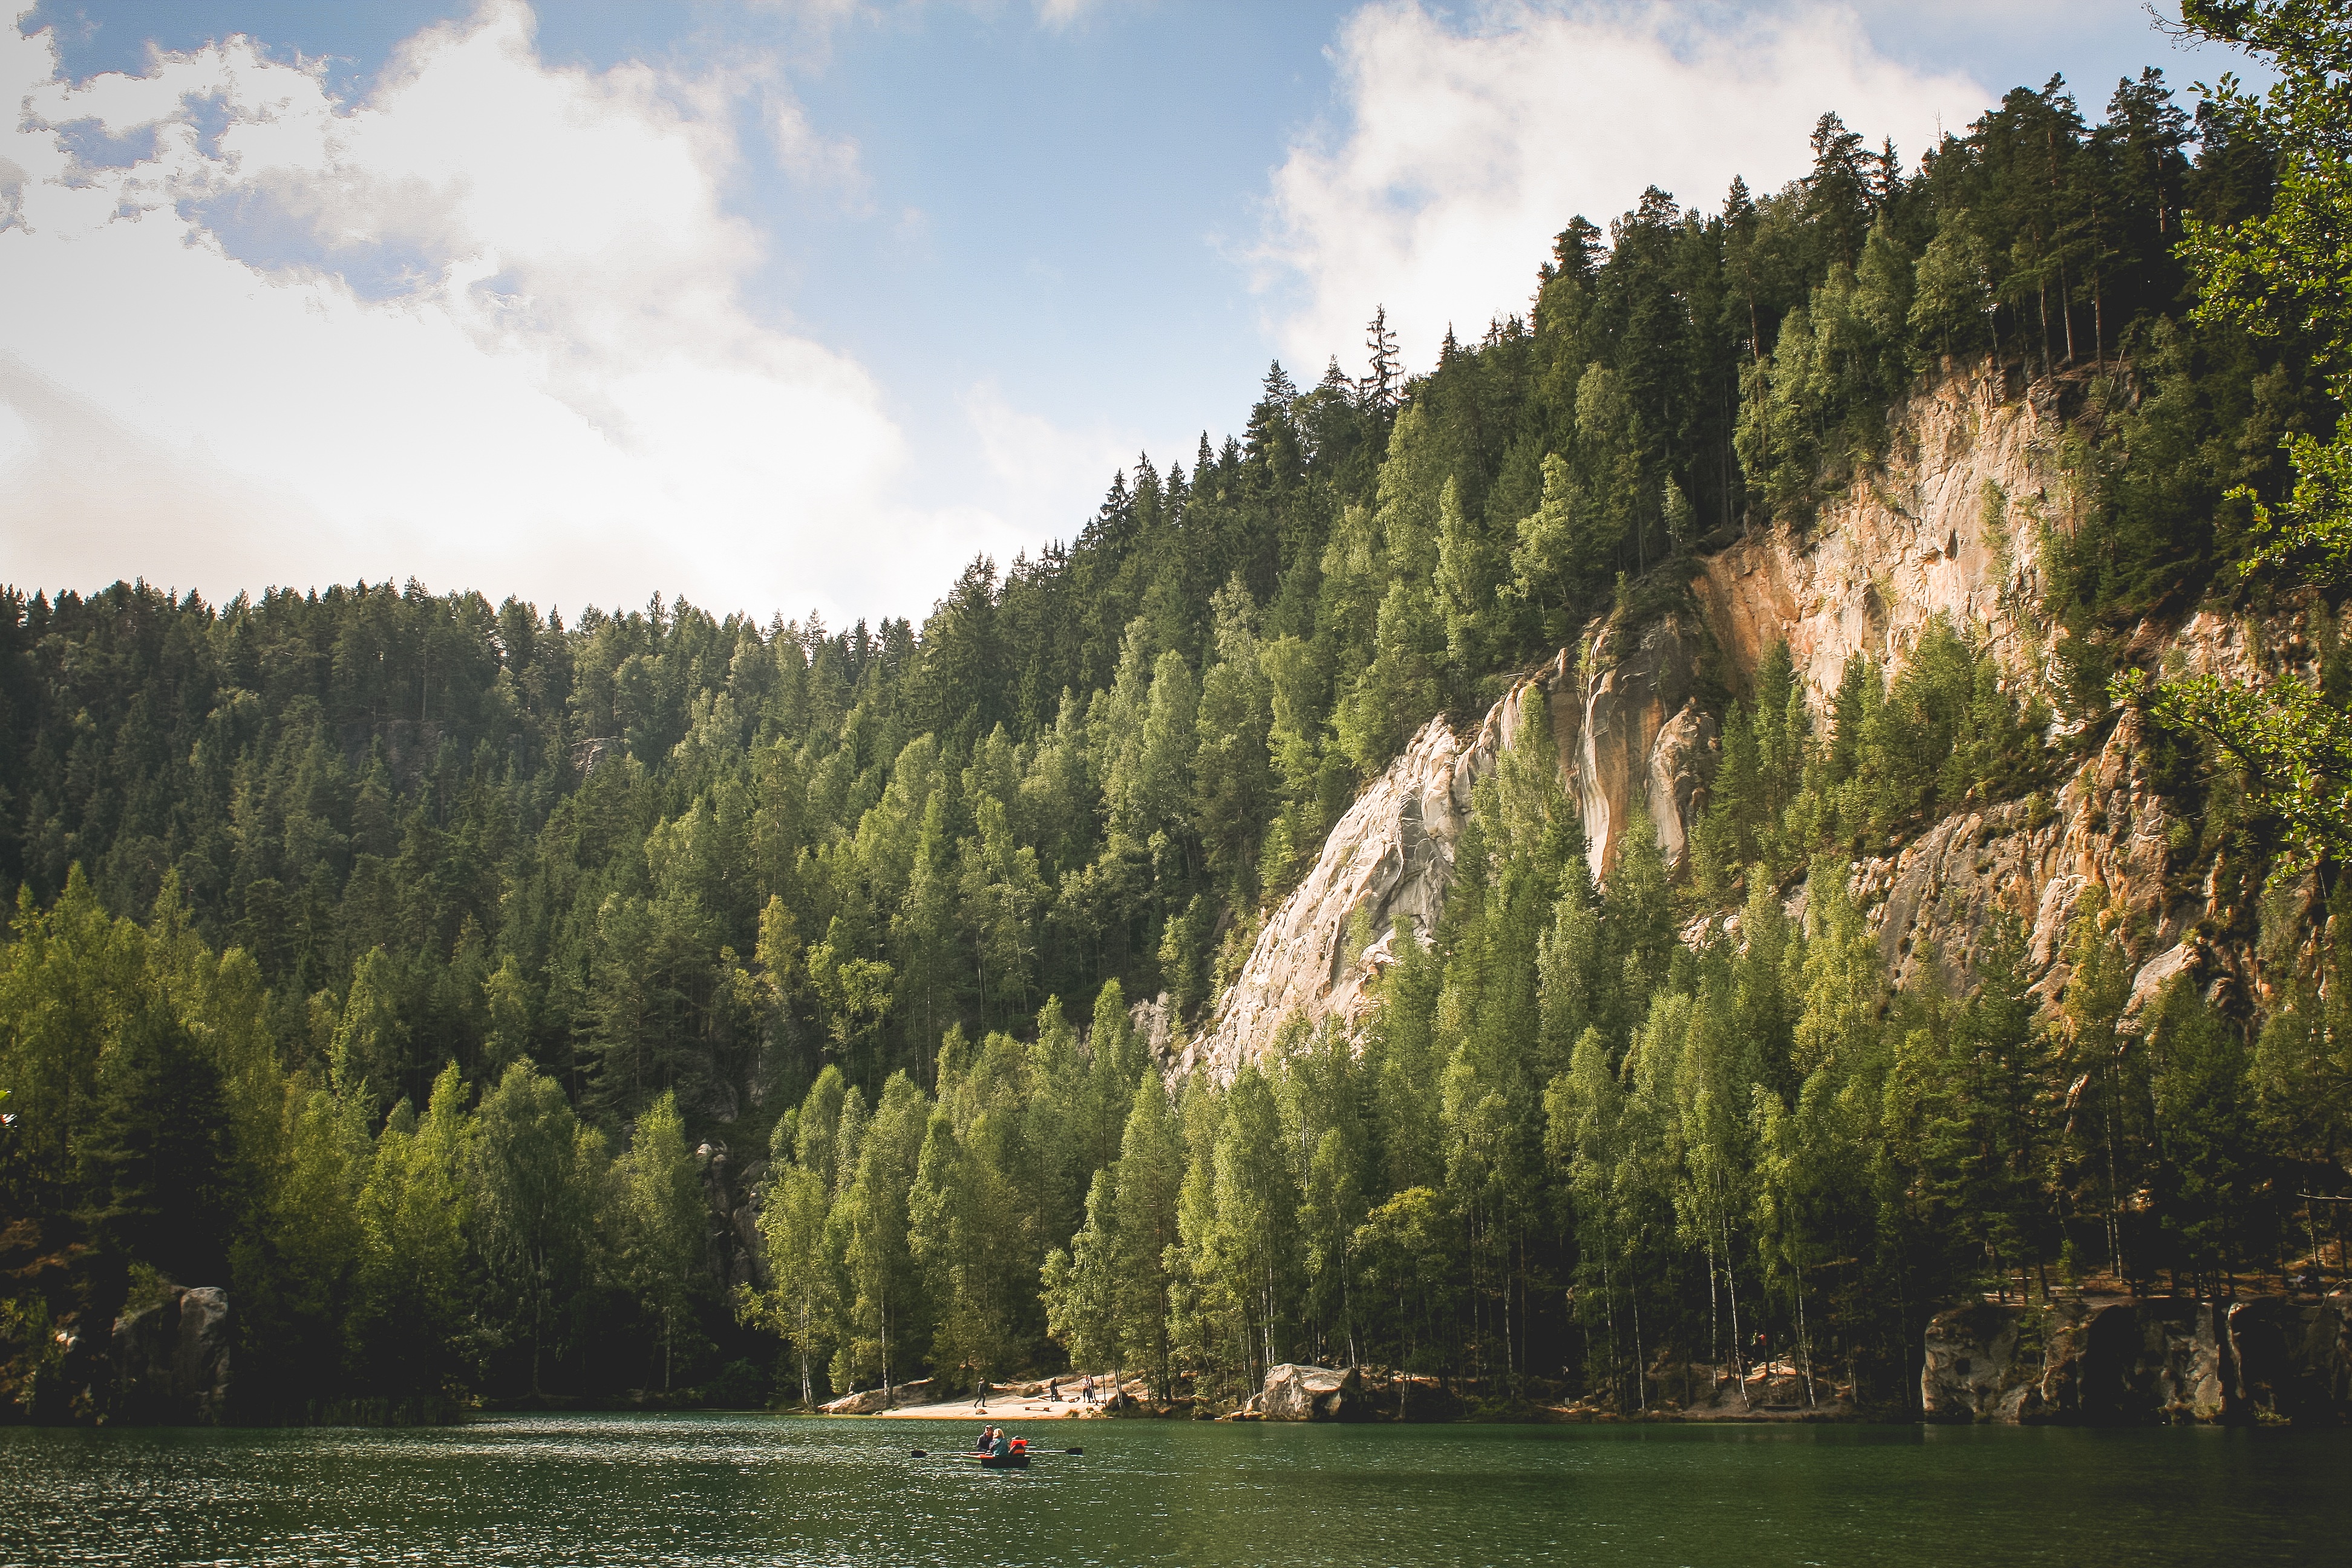
landscape, tree, water, nature, forest, wilderness, mountain, lake, river, explore, tranquility, reflection, journey, balance, peaceful, autumn, reservoir, body of water, life, motivation, wander, rocks, outdoors, woods, relaxation, beauty, inspiration, scene, discover, habitat, loch, ecosystem, uncover, natural environment, geographical feature, woody plant